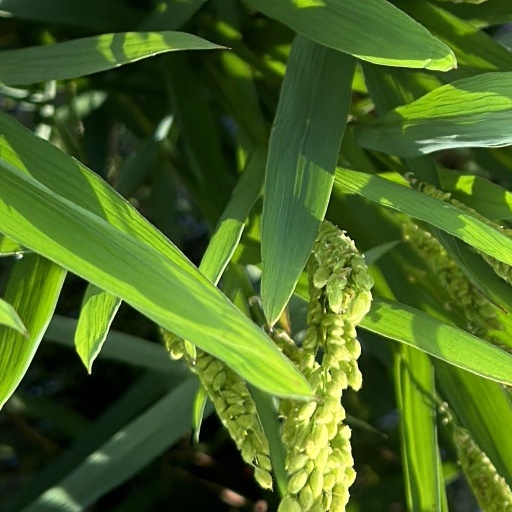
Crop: rice